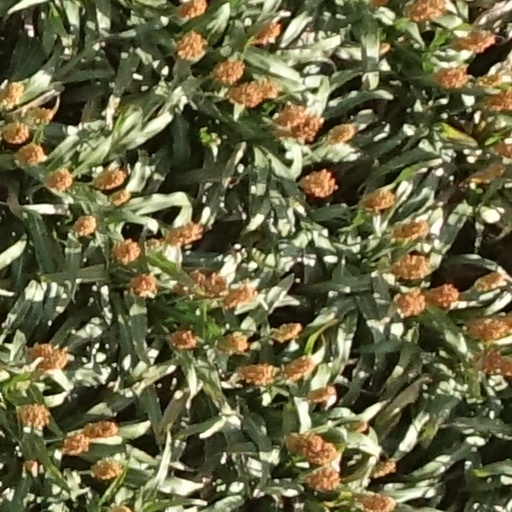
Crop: sorghum